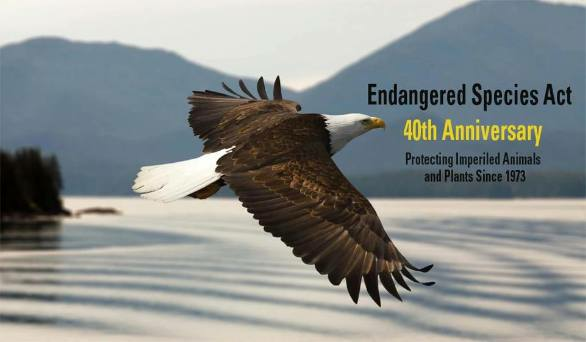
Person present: No